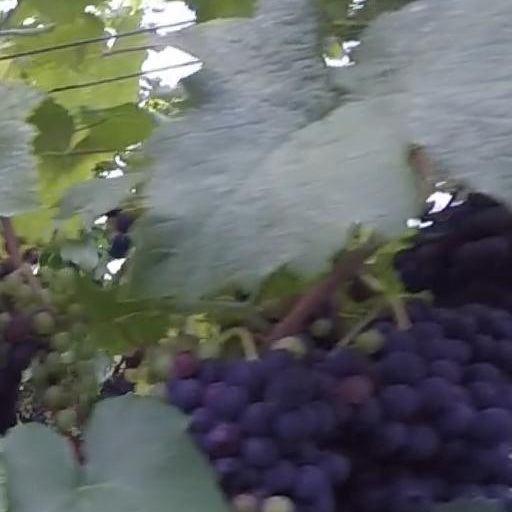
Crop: grape